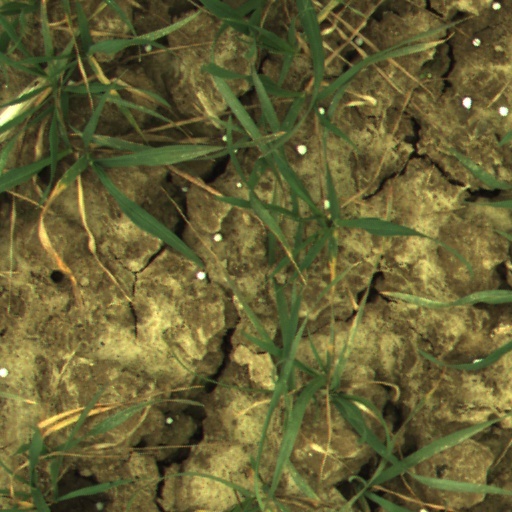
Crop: wheat